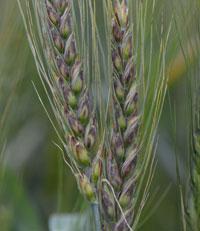
Plant: Wheat
Disease: wheat bacterial leaf streak (black chaff)